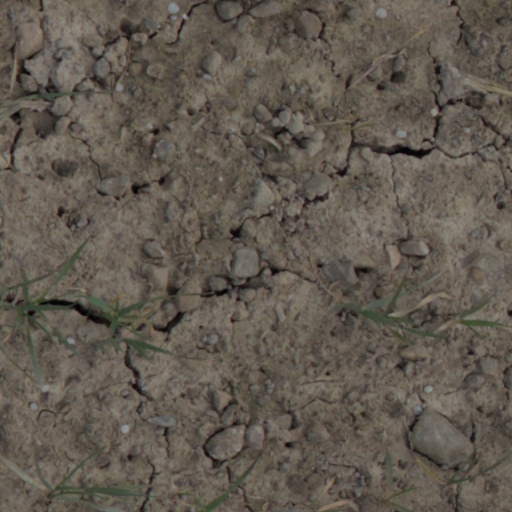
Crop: wheat